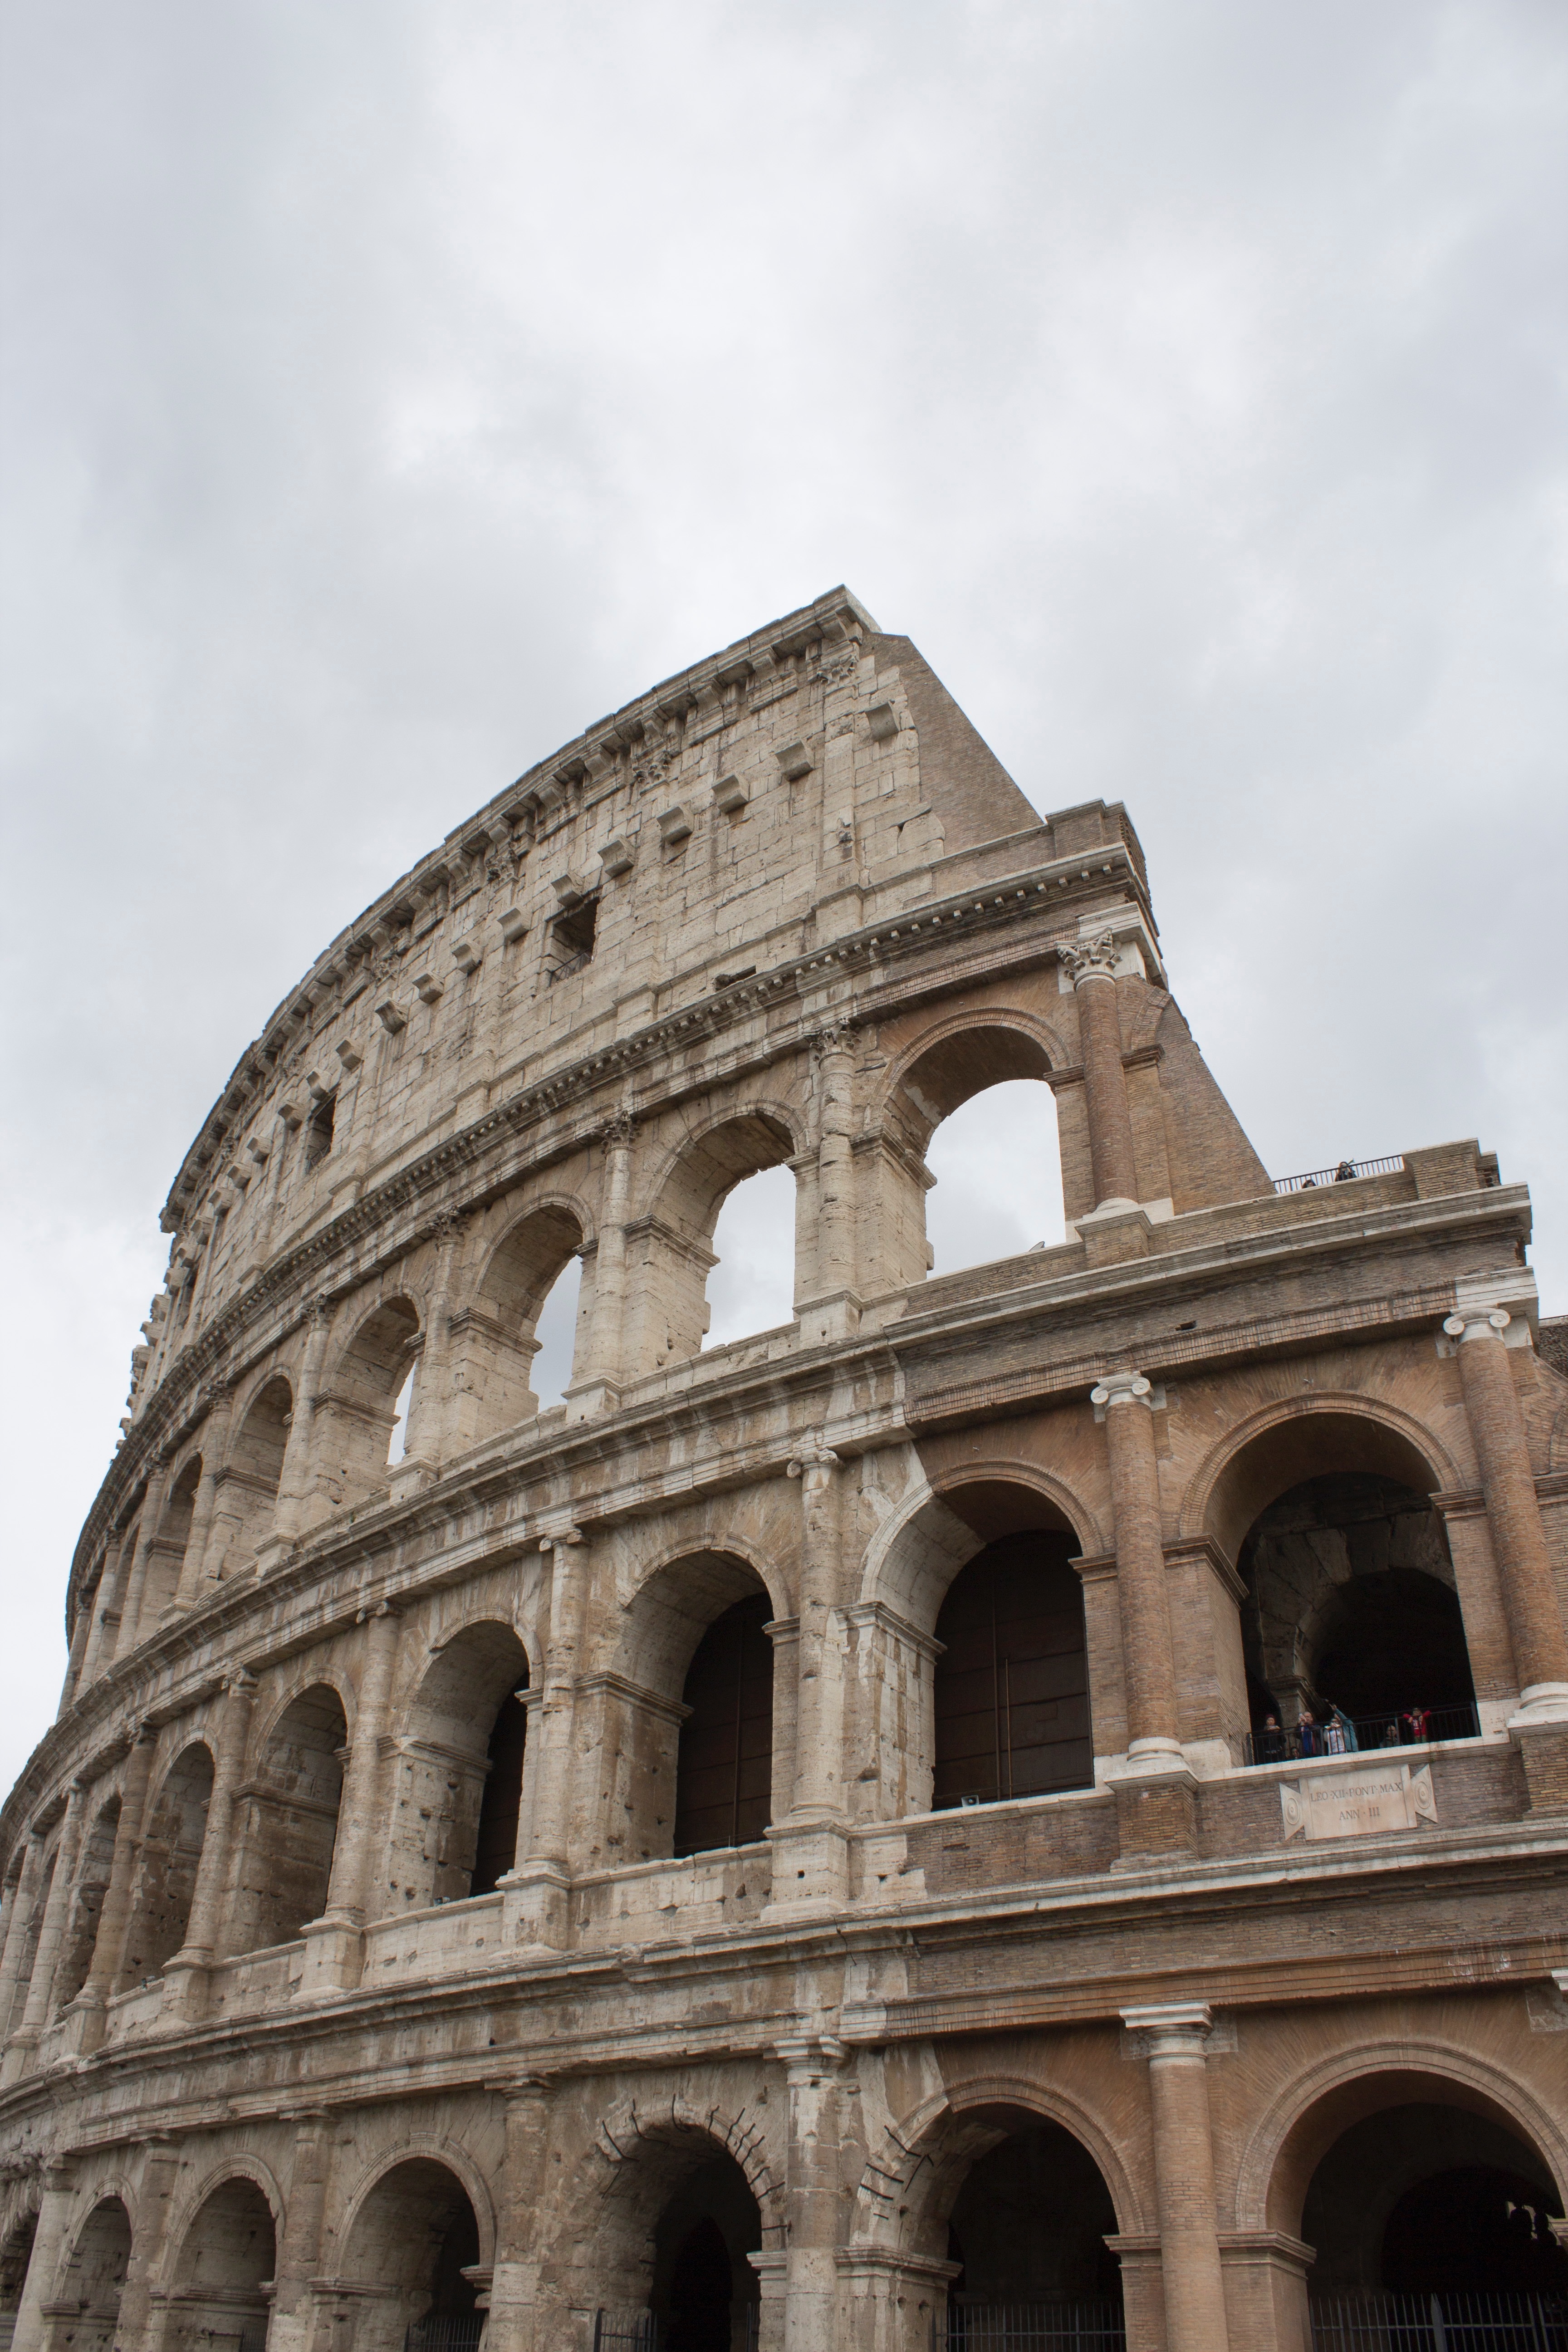
architecture, structure, night, building, old, city, stone, monument, tourist, travel, europe, arch, ancient, landmark, italy, facade, historic, ruin, tourism, baptistery, capital, rome, temple, roman, culture, history, european, famous, historical, basilica, italian, ancient rome, colloseum, ancient history, human settlement, ancient roman architecture